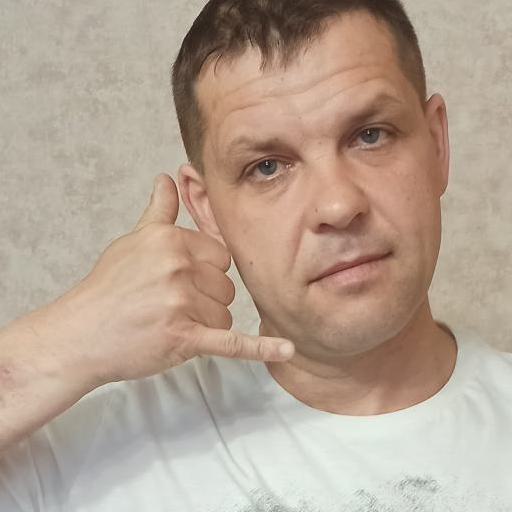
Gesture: call